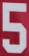
Number: 5